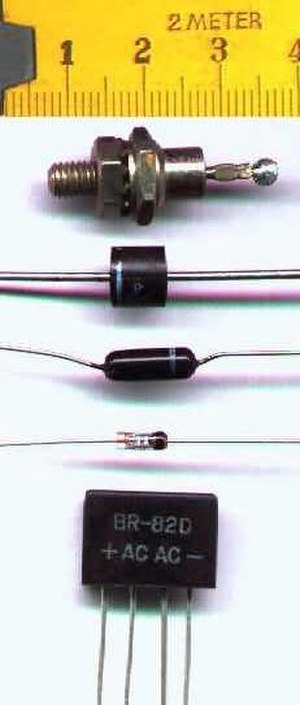
Diodebrokobling / Diodebroer i praksis.
Diodebro (nederst) samt diskrete dioder
En diodebrokobling, diodebro, Graetz-kobling, helbølgeensretter, broensretter eller ensretterbro er et elektronisk kredsløb som ensretter begge halvperioder af en vekselstrøm. Diodebroen bruges ofte i strømforsyninger der omformer vekselstrømmen fra f.eks. en transformator, til en jævnstrøm ved konstant spænding.